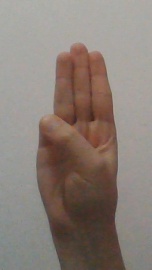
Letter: thaa